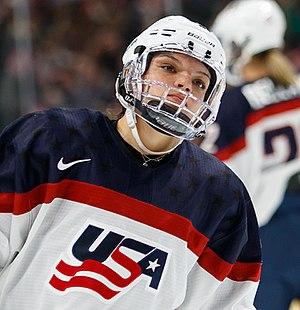
Cayla Barnes est une joueuse de hockey sur glace américaine évoluant dans la ligue universitaire en tant que défenseure. Elle a remporté une médaille d'or aux Jeux olympiques de Pyeongchang en 2018. Elle a également représenté les États-Unis dans un championnat du monde, remportant une médaille d'or.